Capella Cracoviensis

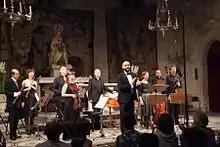
Capella Cracoviensis backing the countertenor Xavier Sabata at 2016 Peralada Festival

Capella Cracoviensis is a period instrument ensemble and a chamber choir based in Kraków, Poland. It was formed in 1970 by composer and music conductor Stanisław Gałoński (b. 1936), its first director and general manager. Capella Cracoviensis specializes in early music, Renaissance polyphonies, Polish Baroque, and classical chamber music played on period instruments, as well as oratorios, and operatic scores including works of Mozart.